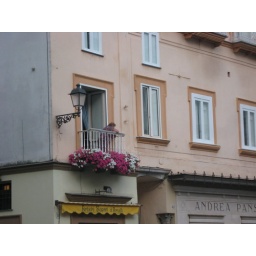
a local looking out her balcony onto the main street in amalfi